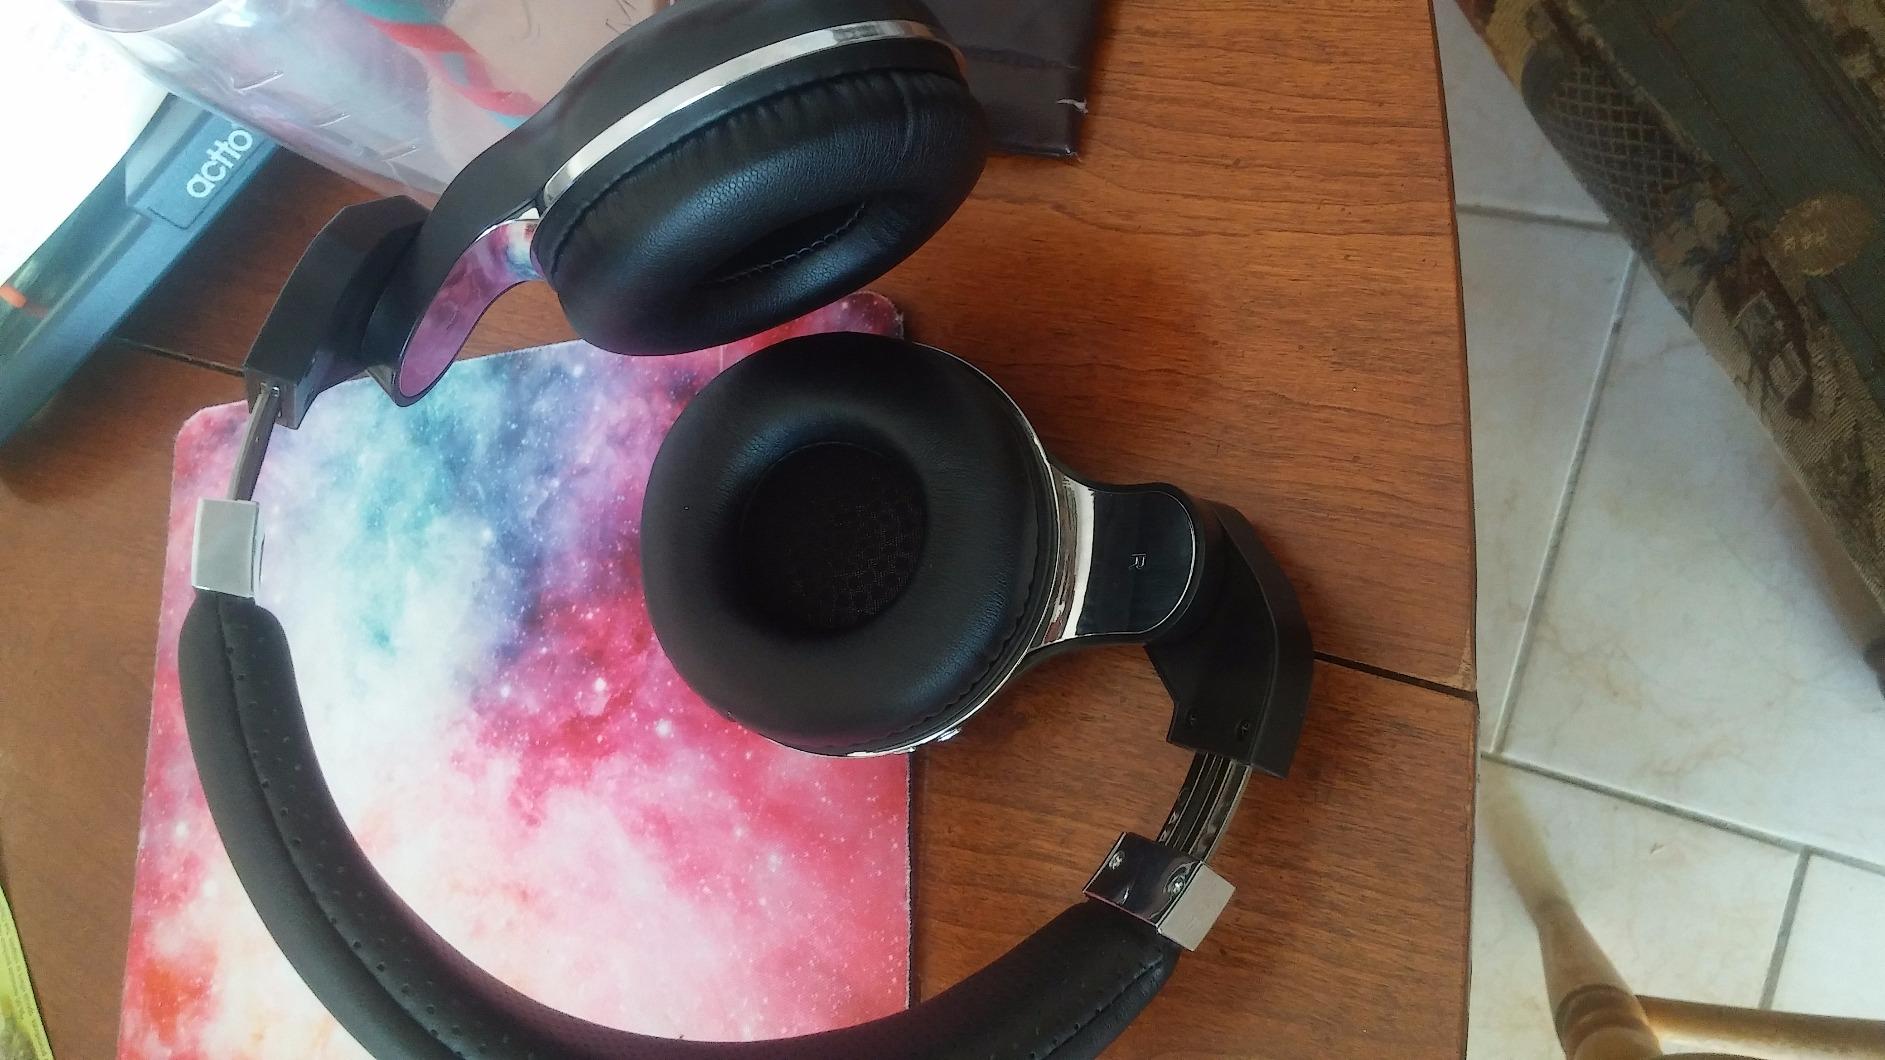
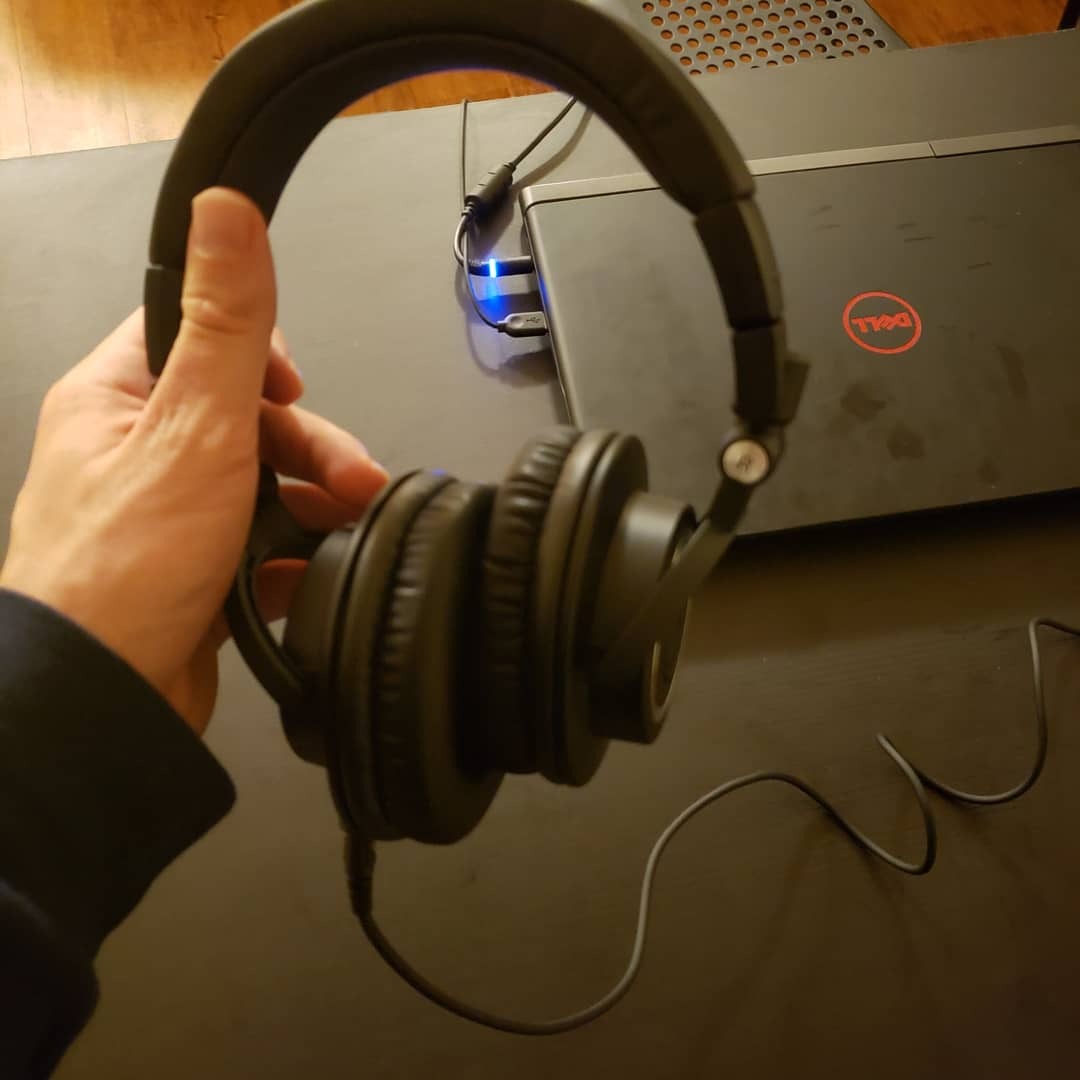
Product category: headphones
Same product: no